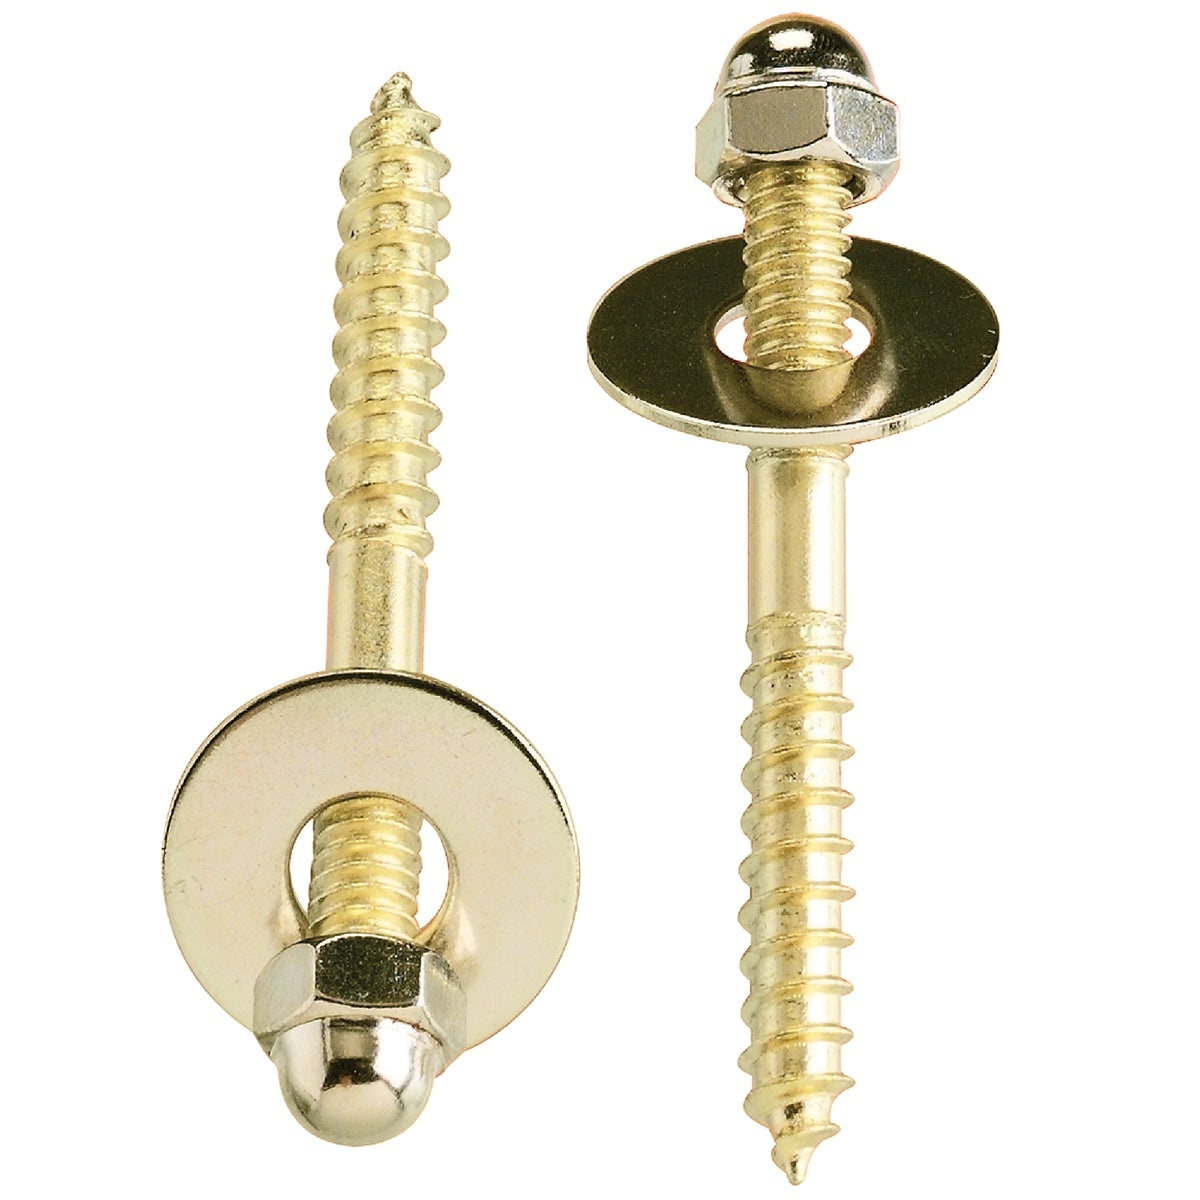
Do it Best 2-1/2 In. x 1/4 In. Brass-Plated Steel Toilet Screws (2 Ct.)
Contains 2 each: 2-1/2" x 1/4" screws, steel, brass-plated; closed-end nuts, brass nickel-plated; regular oval washers, brass nickel-plated. %search_data%DIB835-15
Brand: Do it Best
Category: Hardware > Plumbing > Plumbing Fixture Hardware & Parts > Toilet & Bidet Accessories > Toilet Tank Levers > Side Mount Levers